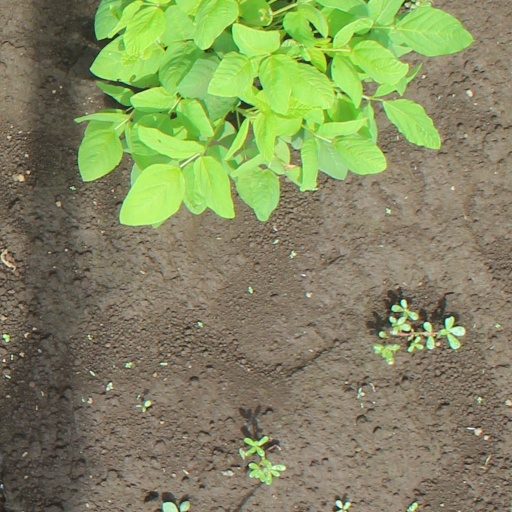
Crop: soybean